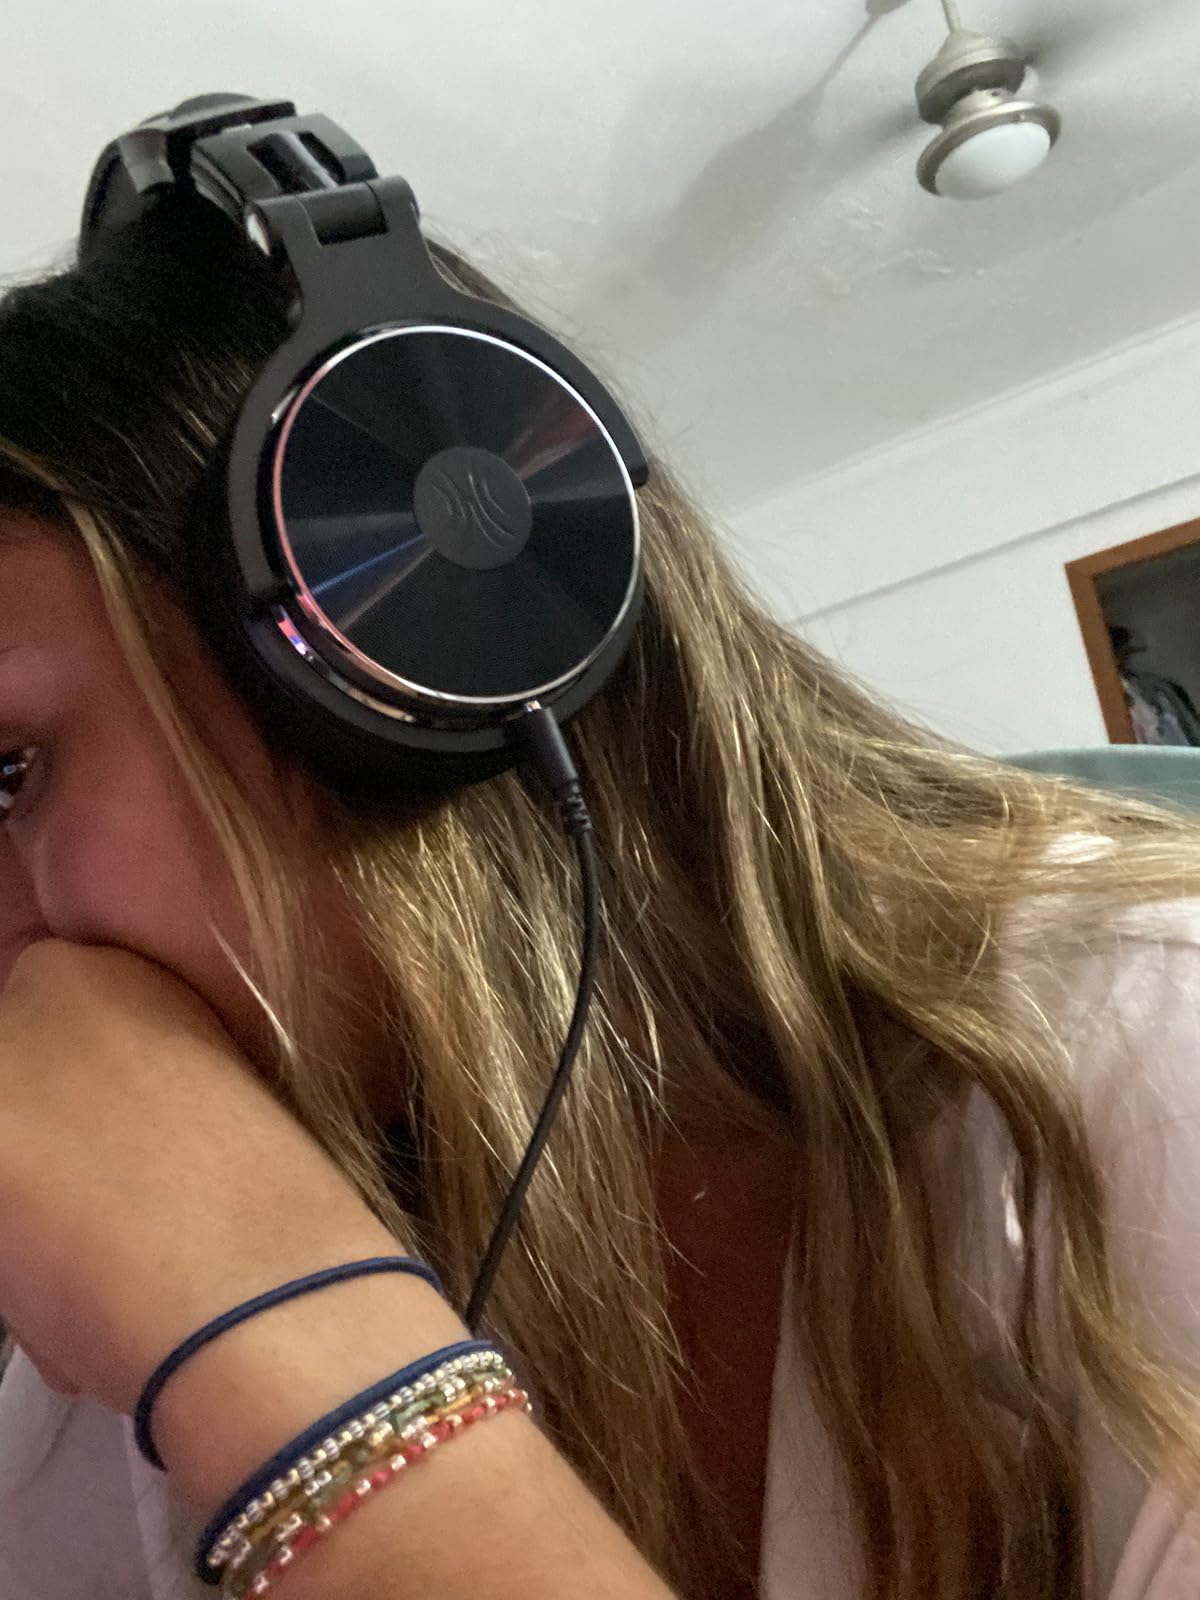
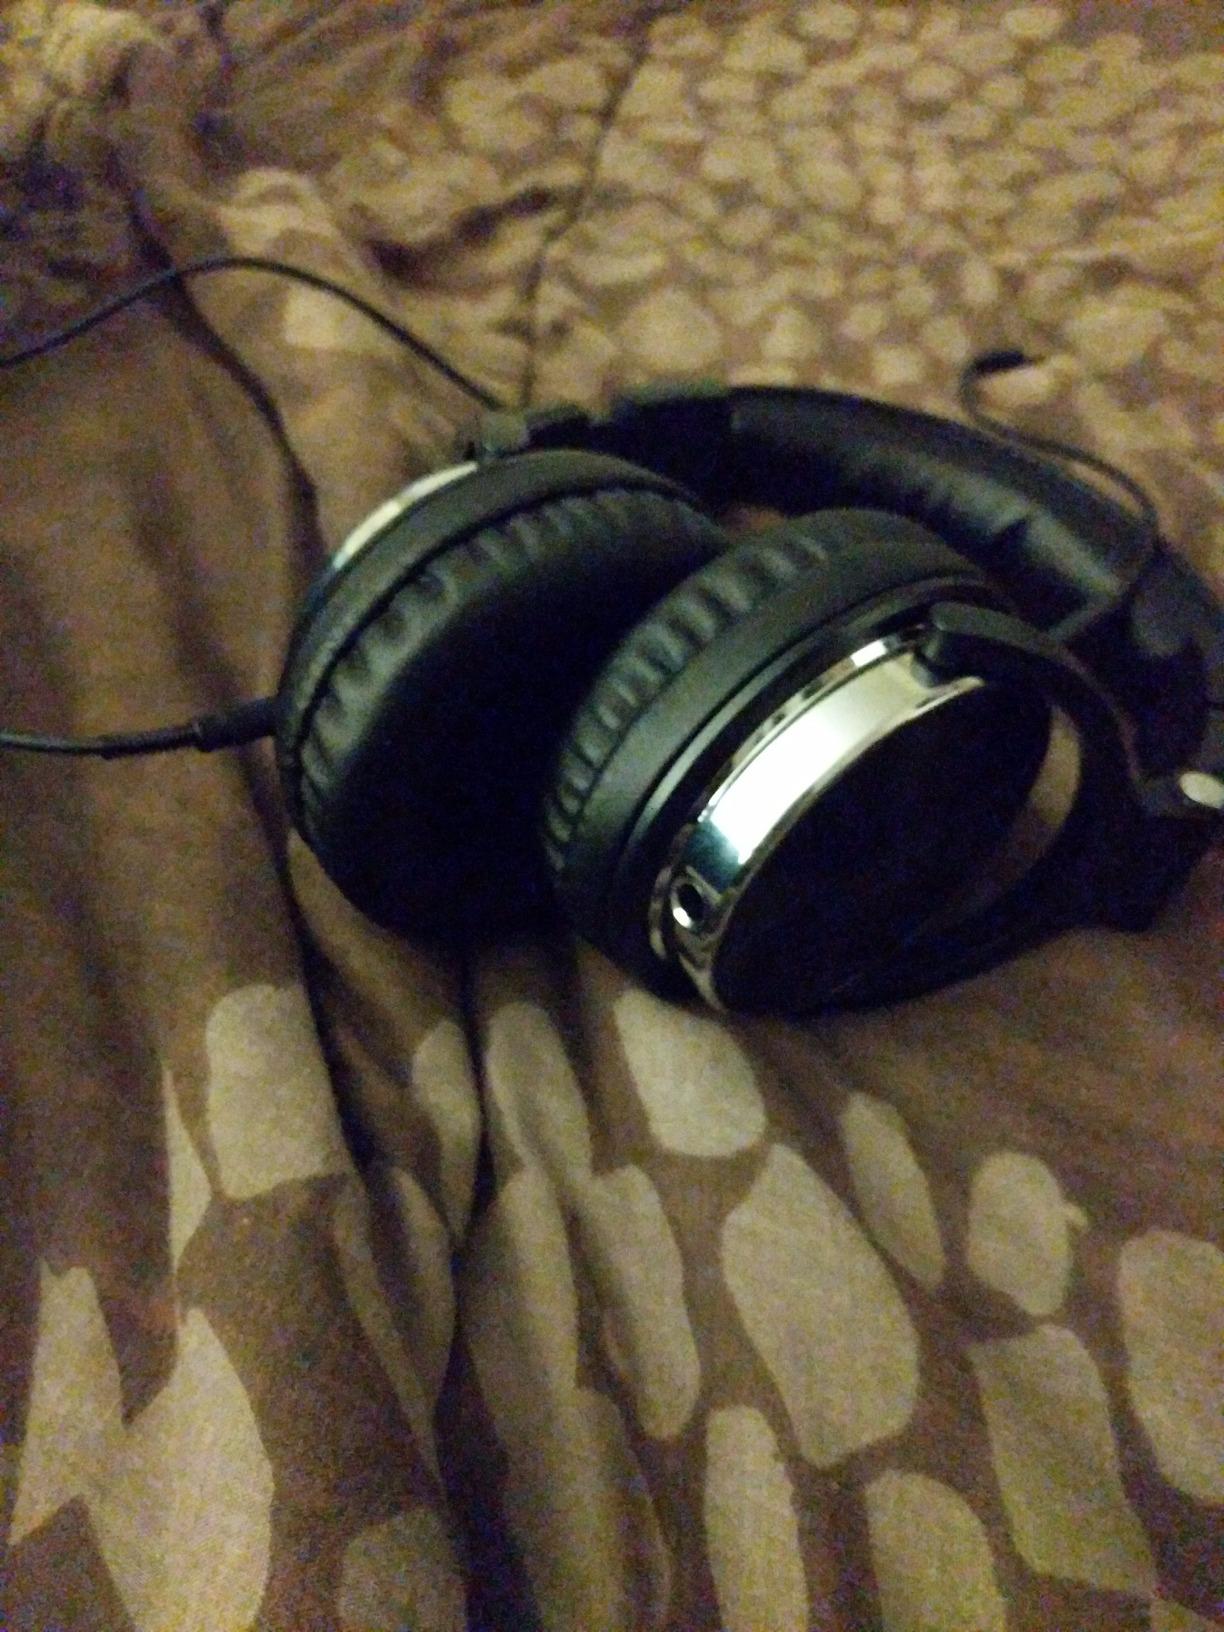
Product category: headphones
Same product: yes